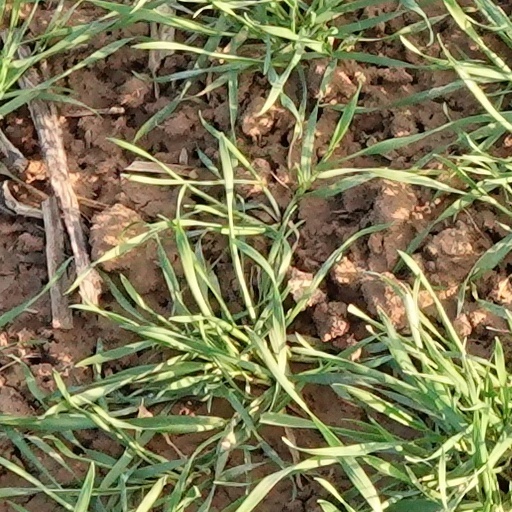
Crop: wheat